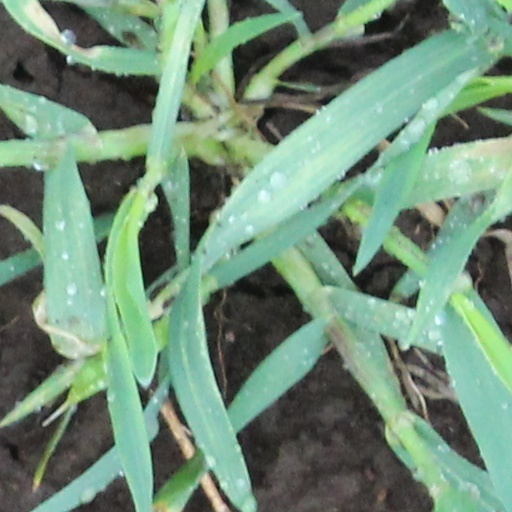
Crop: wheat